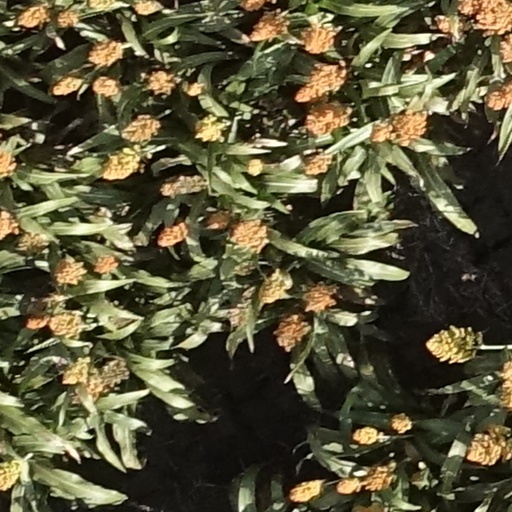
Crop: sorghum